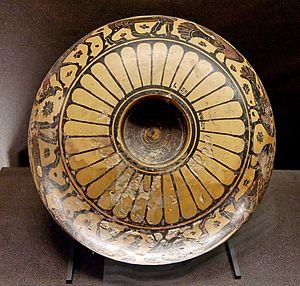
Phiale, Corinthien moyen, vers 600 av. J.-C. Provenance